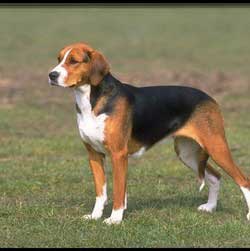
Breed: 223-n000074-English_foxhound